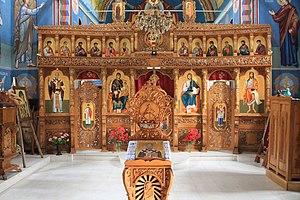
Le monastère de Divša est un monastère orthodoxe serbe situé en Voïvodine, situé entre les villages de Vizić et Divoš, sur le territoire de la Ville de Sremska Mitrovica. Il est un des 16 monastères de la Fruška gora, dans la région de Syrmie. Il dépend de l'éparchie de Syrmie et figure sur la liste des monuments culturels d'importance exceptionnelle de la République de Serbie.